Aegis Ballistic Missile Defense System

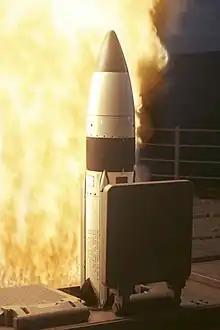
Standard Missile - 3 (SM-3) is launched from cruiser USS "Lake Erie" in November 2005

The Aegis ballistic missile defense system (Aegis BMD or ABMD), also known as "Sea-Based Midcourse", is a Missile Defense Agency program under the United States Department of Defense developed to provide missile defense against short and intermediate-range ballistic missiles. The program is part of the United States national missile defense strategy and European NATO missile defense system.